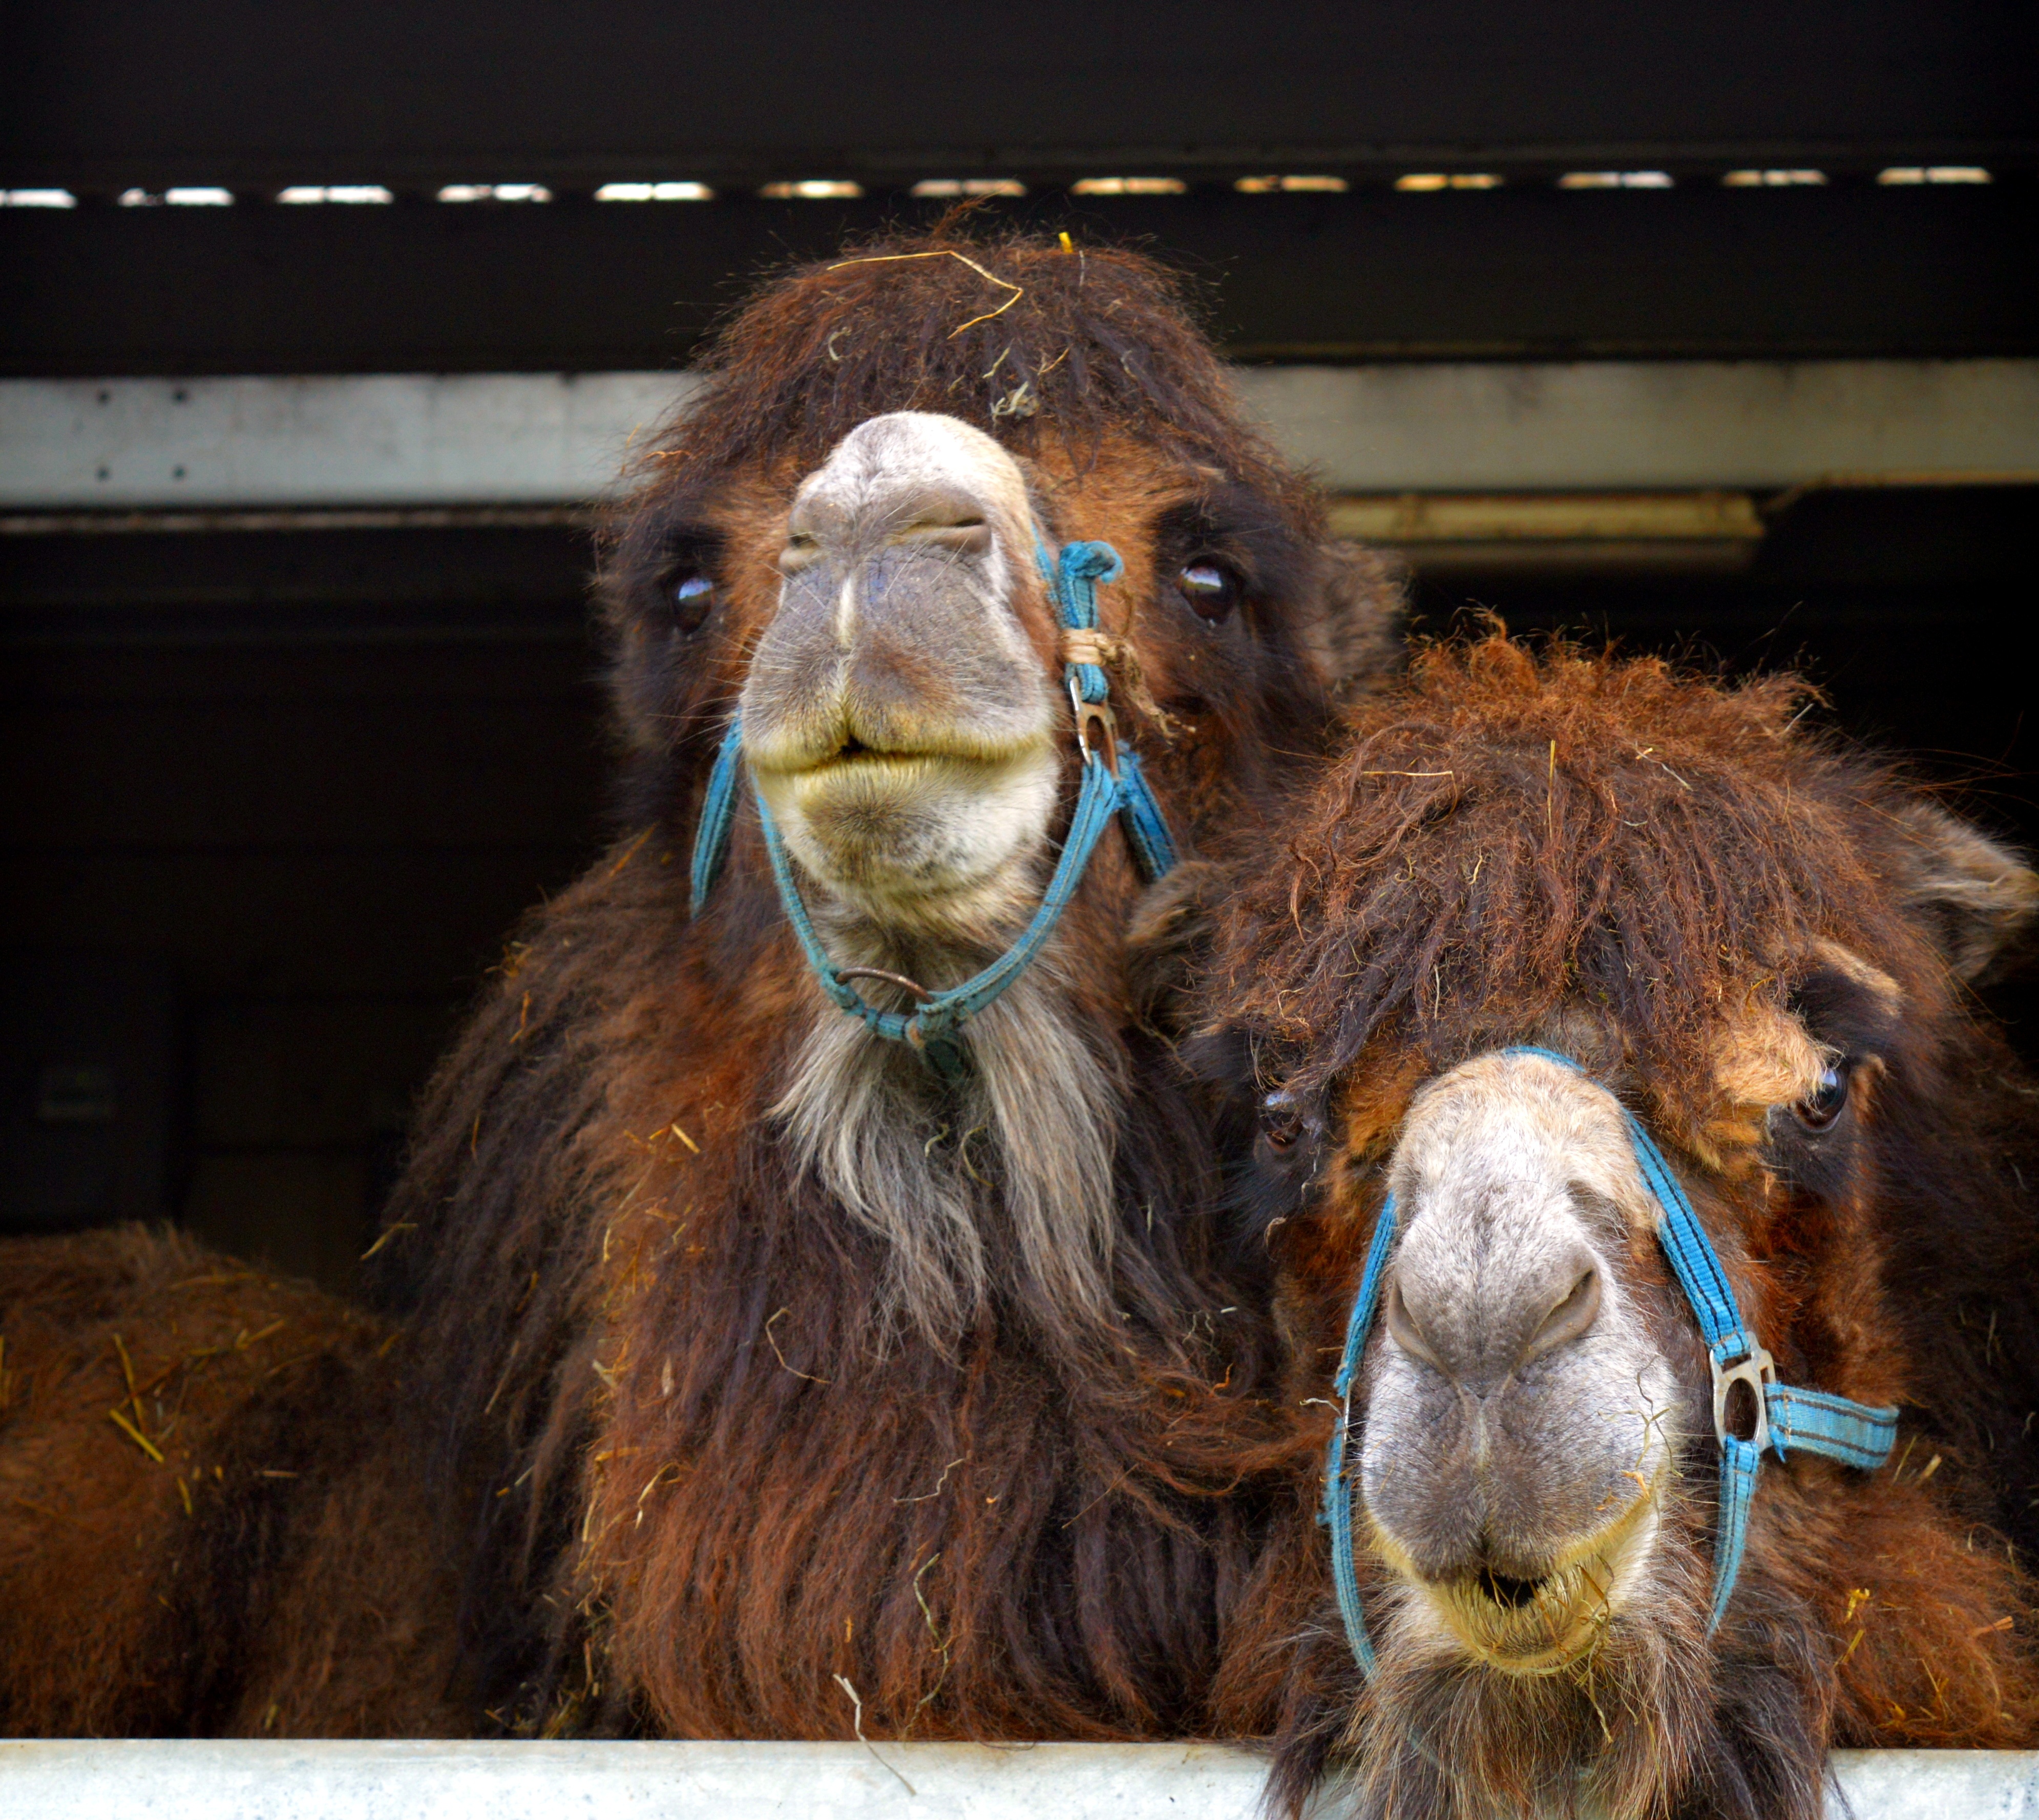
animal, camel, horse, mammal, mane, fauna, dromedary, llama, head, vertebrate, animal world, calluses ohler, desert ship, camelus dromedarius, beast of burden, hump, house camel, camel like mammal, horse like mammal, arabian camel, zweihoeckriges